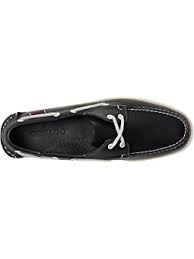
Label: Boat